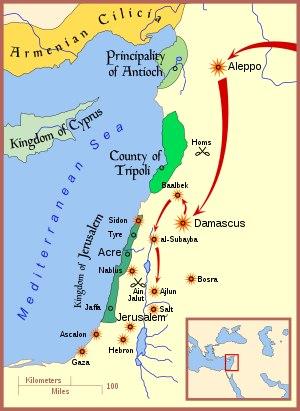
Cette page concerne l'année 1260 du calendrier julien.
Houlagou Khan, né vers 1217 à Maragha près de Tabriz, mort le 8 février 1265, petit-fils de Gengis Khan et frère de Kubilai Khan, est le fondateur de la dynastie mongole des Houlagides ou Il-khanides, qui gouverne la Perse et l'Irak jusqu'au XIVᵉ siècle.